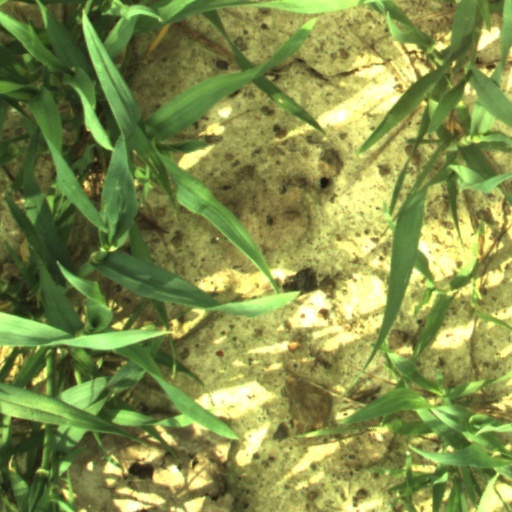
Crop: wheat